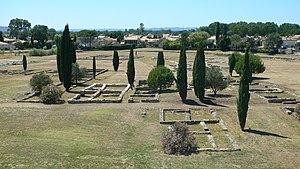
Lattes - Musée Henri-Prades. Vue du site antique de Lattara
Lattes est une commune française située dans le département de l'Hérault en région Occitanie, au sud de Montpellier.
Étrurie maritime est le terme désignant les localisations étrusques bordant les mers.
Henri Prades, né le 11 octobre 1920 à Nébian et mort le 11 mai 1989 à Lattes, est un instituteur et archéologue français, autodidacte, dont l'activité eut lieu principalement dans l'Hérault et autour de Montpellier. Son nom a été donné au musée archéologique de Lattes.
Lattara est une cité portuaire antique mentionnée à plusieurs reprises par les auteurs latins. Découverte en 1963, elle correspond à la ville moderne de Lattes, située dans le département de l'Hérault en Languedoc-Roussillon. Le site accueille le musée archéologique de Lattes.
La Thassalocratie étrusque est un terme historiographique qui désigne l'expansion territoriale, culturelle et commerciale étrusque par l'implantation maritime de nombreux établissements coloniaux au cours de la période allant du VIIIᵉ au Vᵉ siècle av. J.-C. afin de conforter les positions économiques sur une partie du bassin de la méditerranéen.